Lucknow

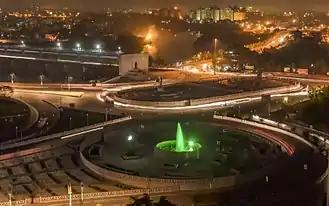

The major industries in the Lucknow urban agglomeration include aeronautics, automotive, machine tools, distillery chemicals, furniture and Chikan embroidery. Lucknow is among the top cities of India by GDP. It is a centre for research and development as home to the R&D centres of the National Milk Grid of the National Dairy Development Board, the Central Institute of Medical and Aromatic Plants, the National Handloom Development Corporation and U.P. Export Corporation. Lucknow is ranked sixth in a list of the ten fastest growing job-creating cities in India according to a study conducted by Assocham Placement Pattern, Lucknow's economy was formerly based on the tertiary sector and the majority of the workforce were employed as government servants. Large-scale industrial establishments are few compared to other northern Indian state capitals like New Delhi. The economy is growing with contributions from the fields of IT, manufacturing and processing and medical/biotechnology. Business-promoting institutions such as the CII have set up their service centres in the city. Major export items are marbled products, handicrafts, art pieces, gems, jewellery, textiles, electronics, software products, computers, hardware products, apparel, brass products, silk, leather goods, glass items and chemicals. Lucknow has promoted public-private partnerships in sectors such as electricity supply, roads, expressways, and educational ventures.